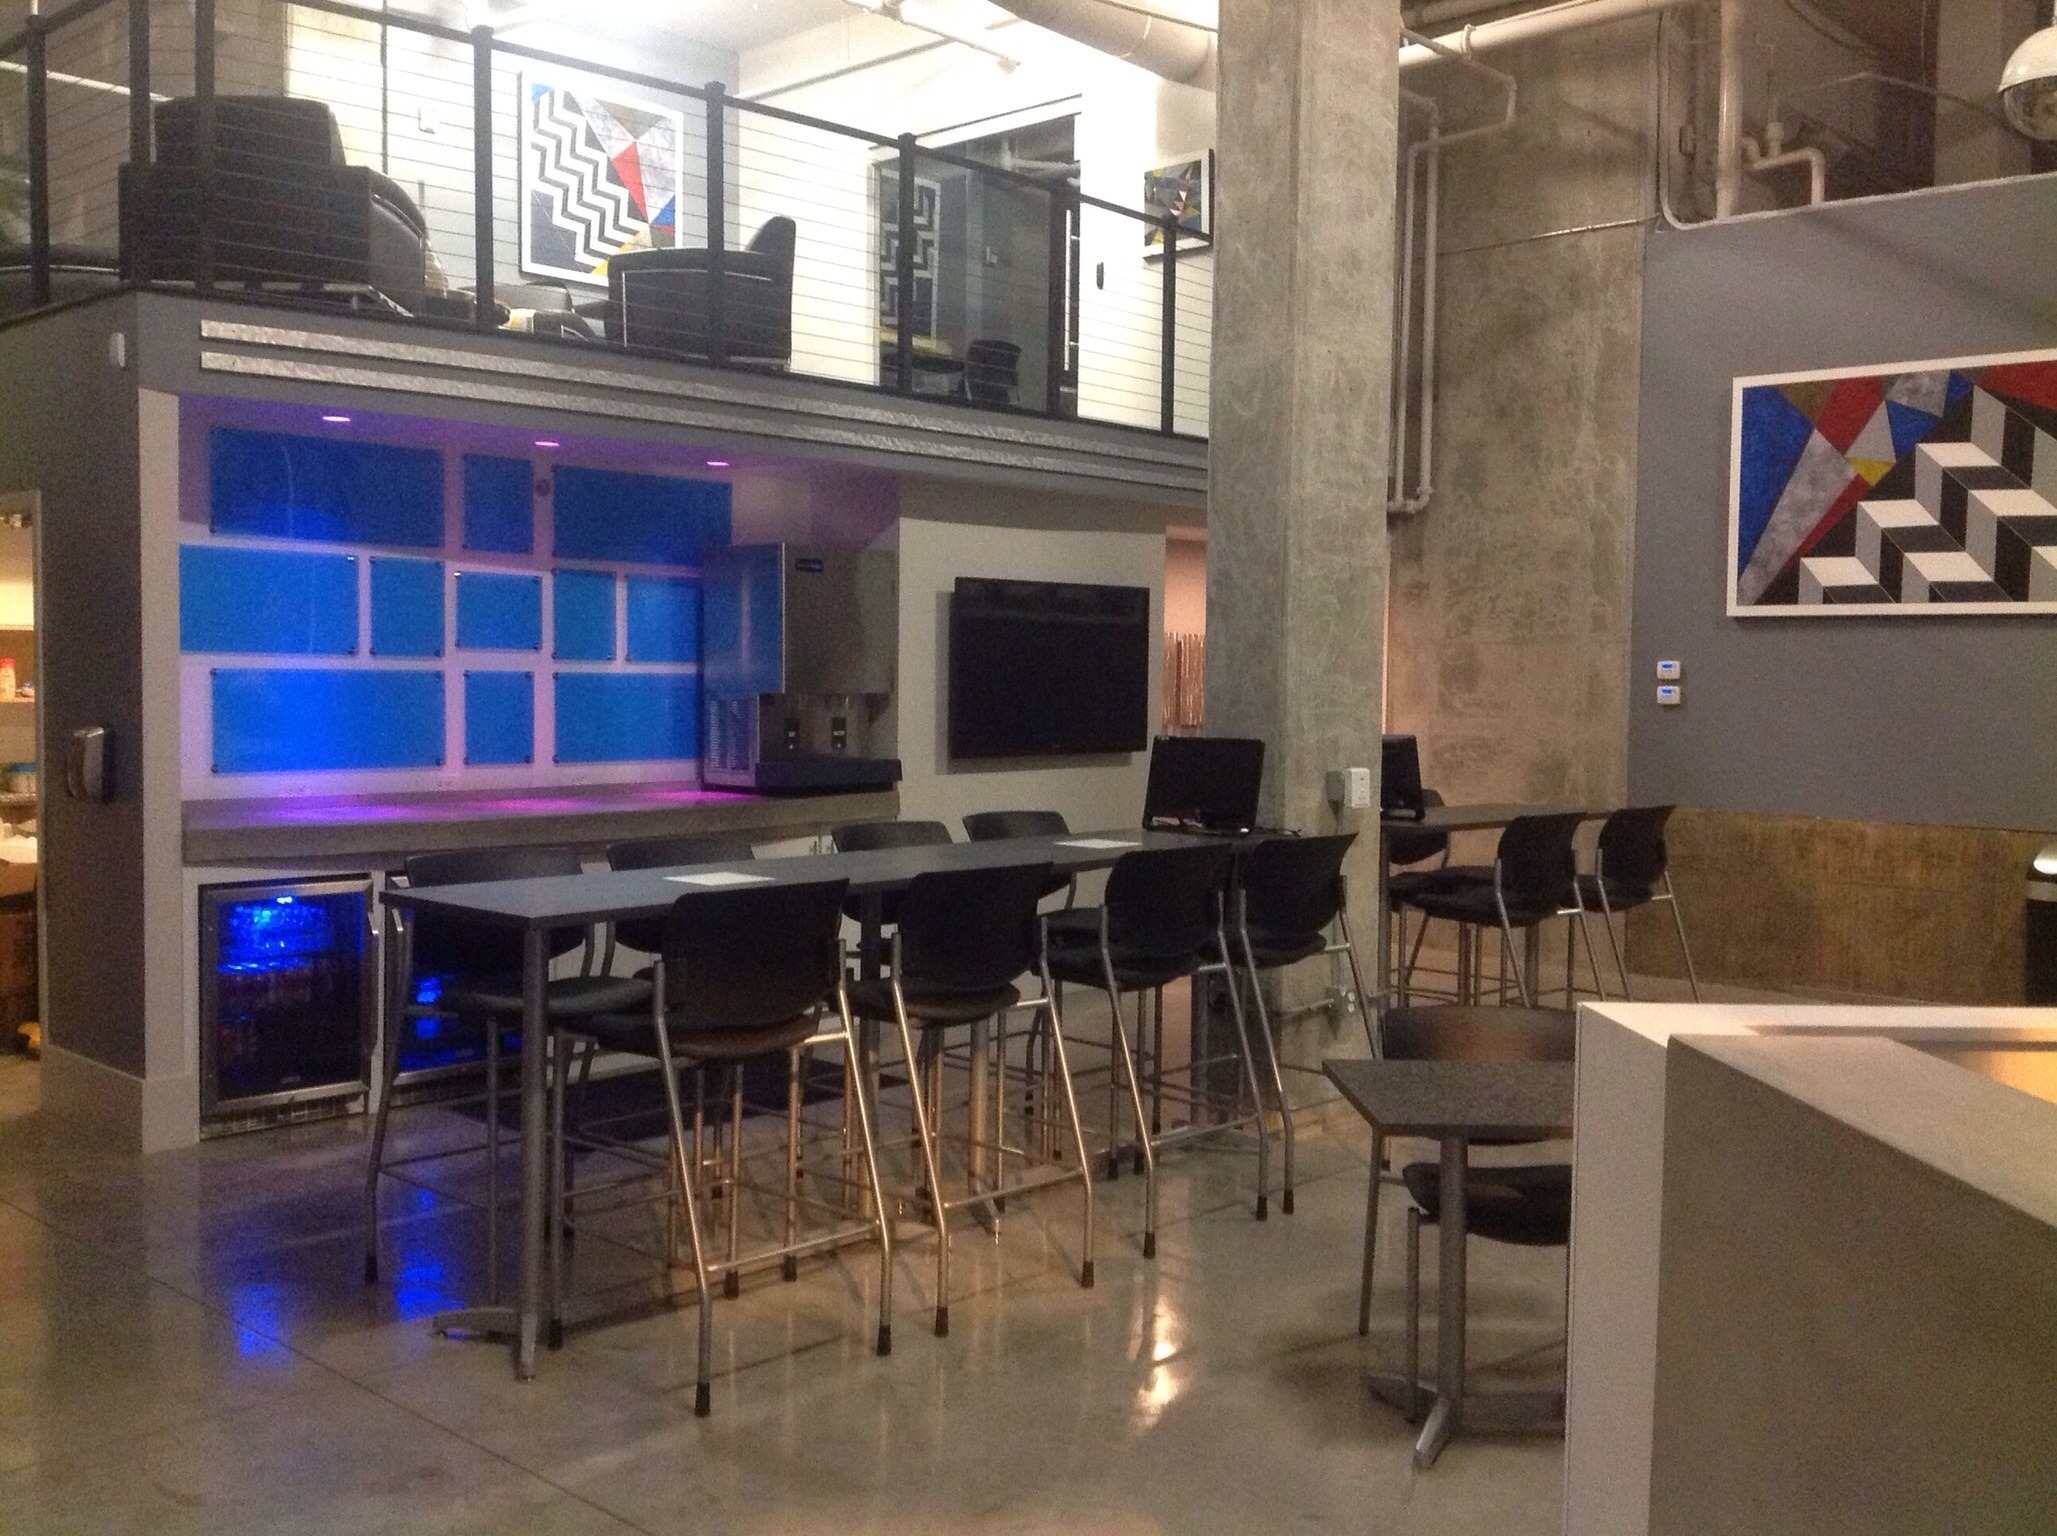
cafe, restaurant, bar, office, property, business, room, interior design, real estate, coworking